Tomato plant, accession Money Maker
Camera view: tilt-top (135 deg); turntable rotation: 270 degrees
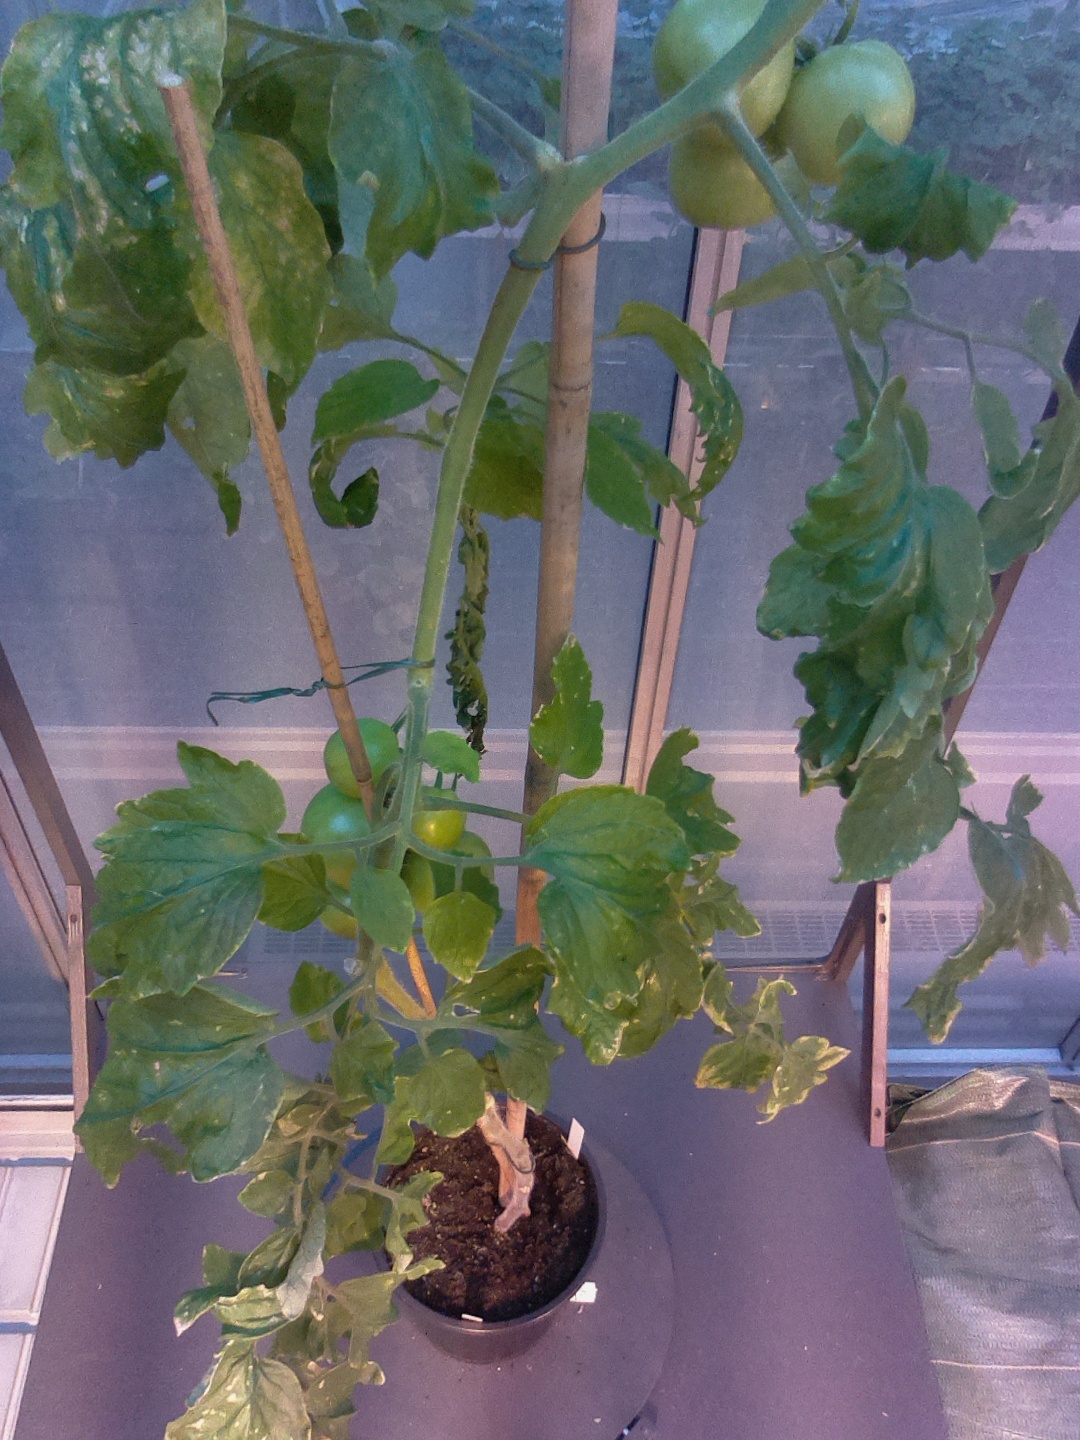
BBCH growth stage 80: fruits start showing typical ripe color (orange -> red)